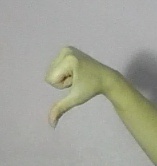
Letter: waw